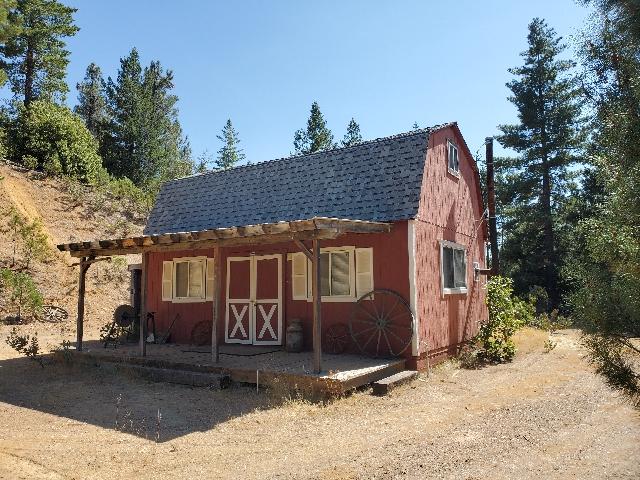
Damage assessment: no_damage